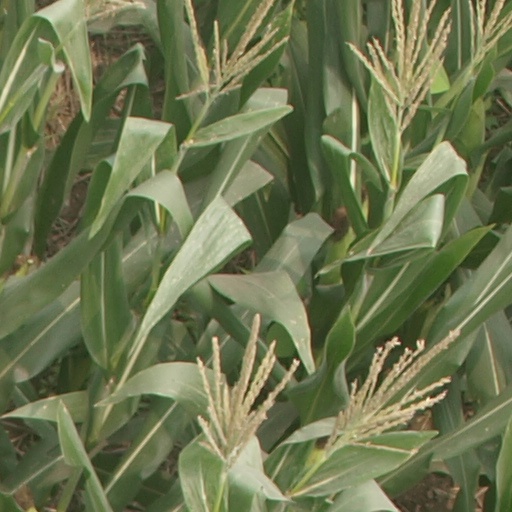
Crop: maize; corn